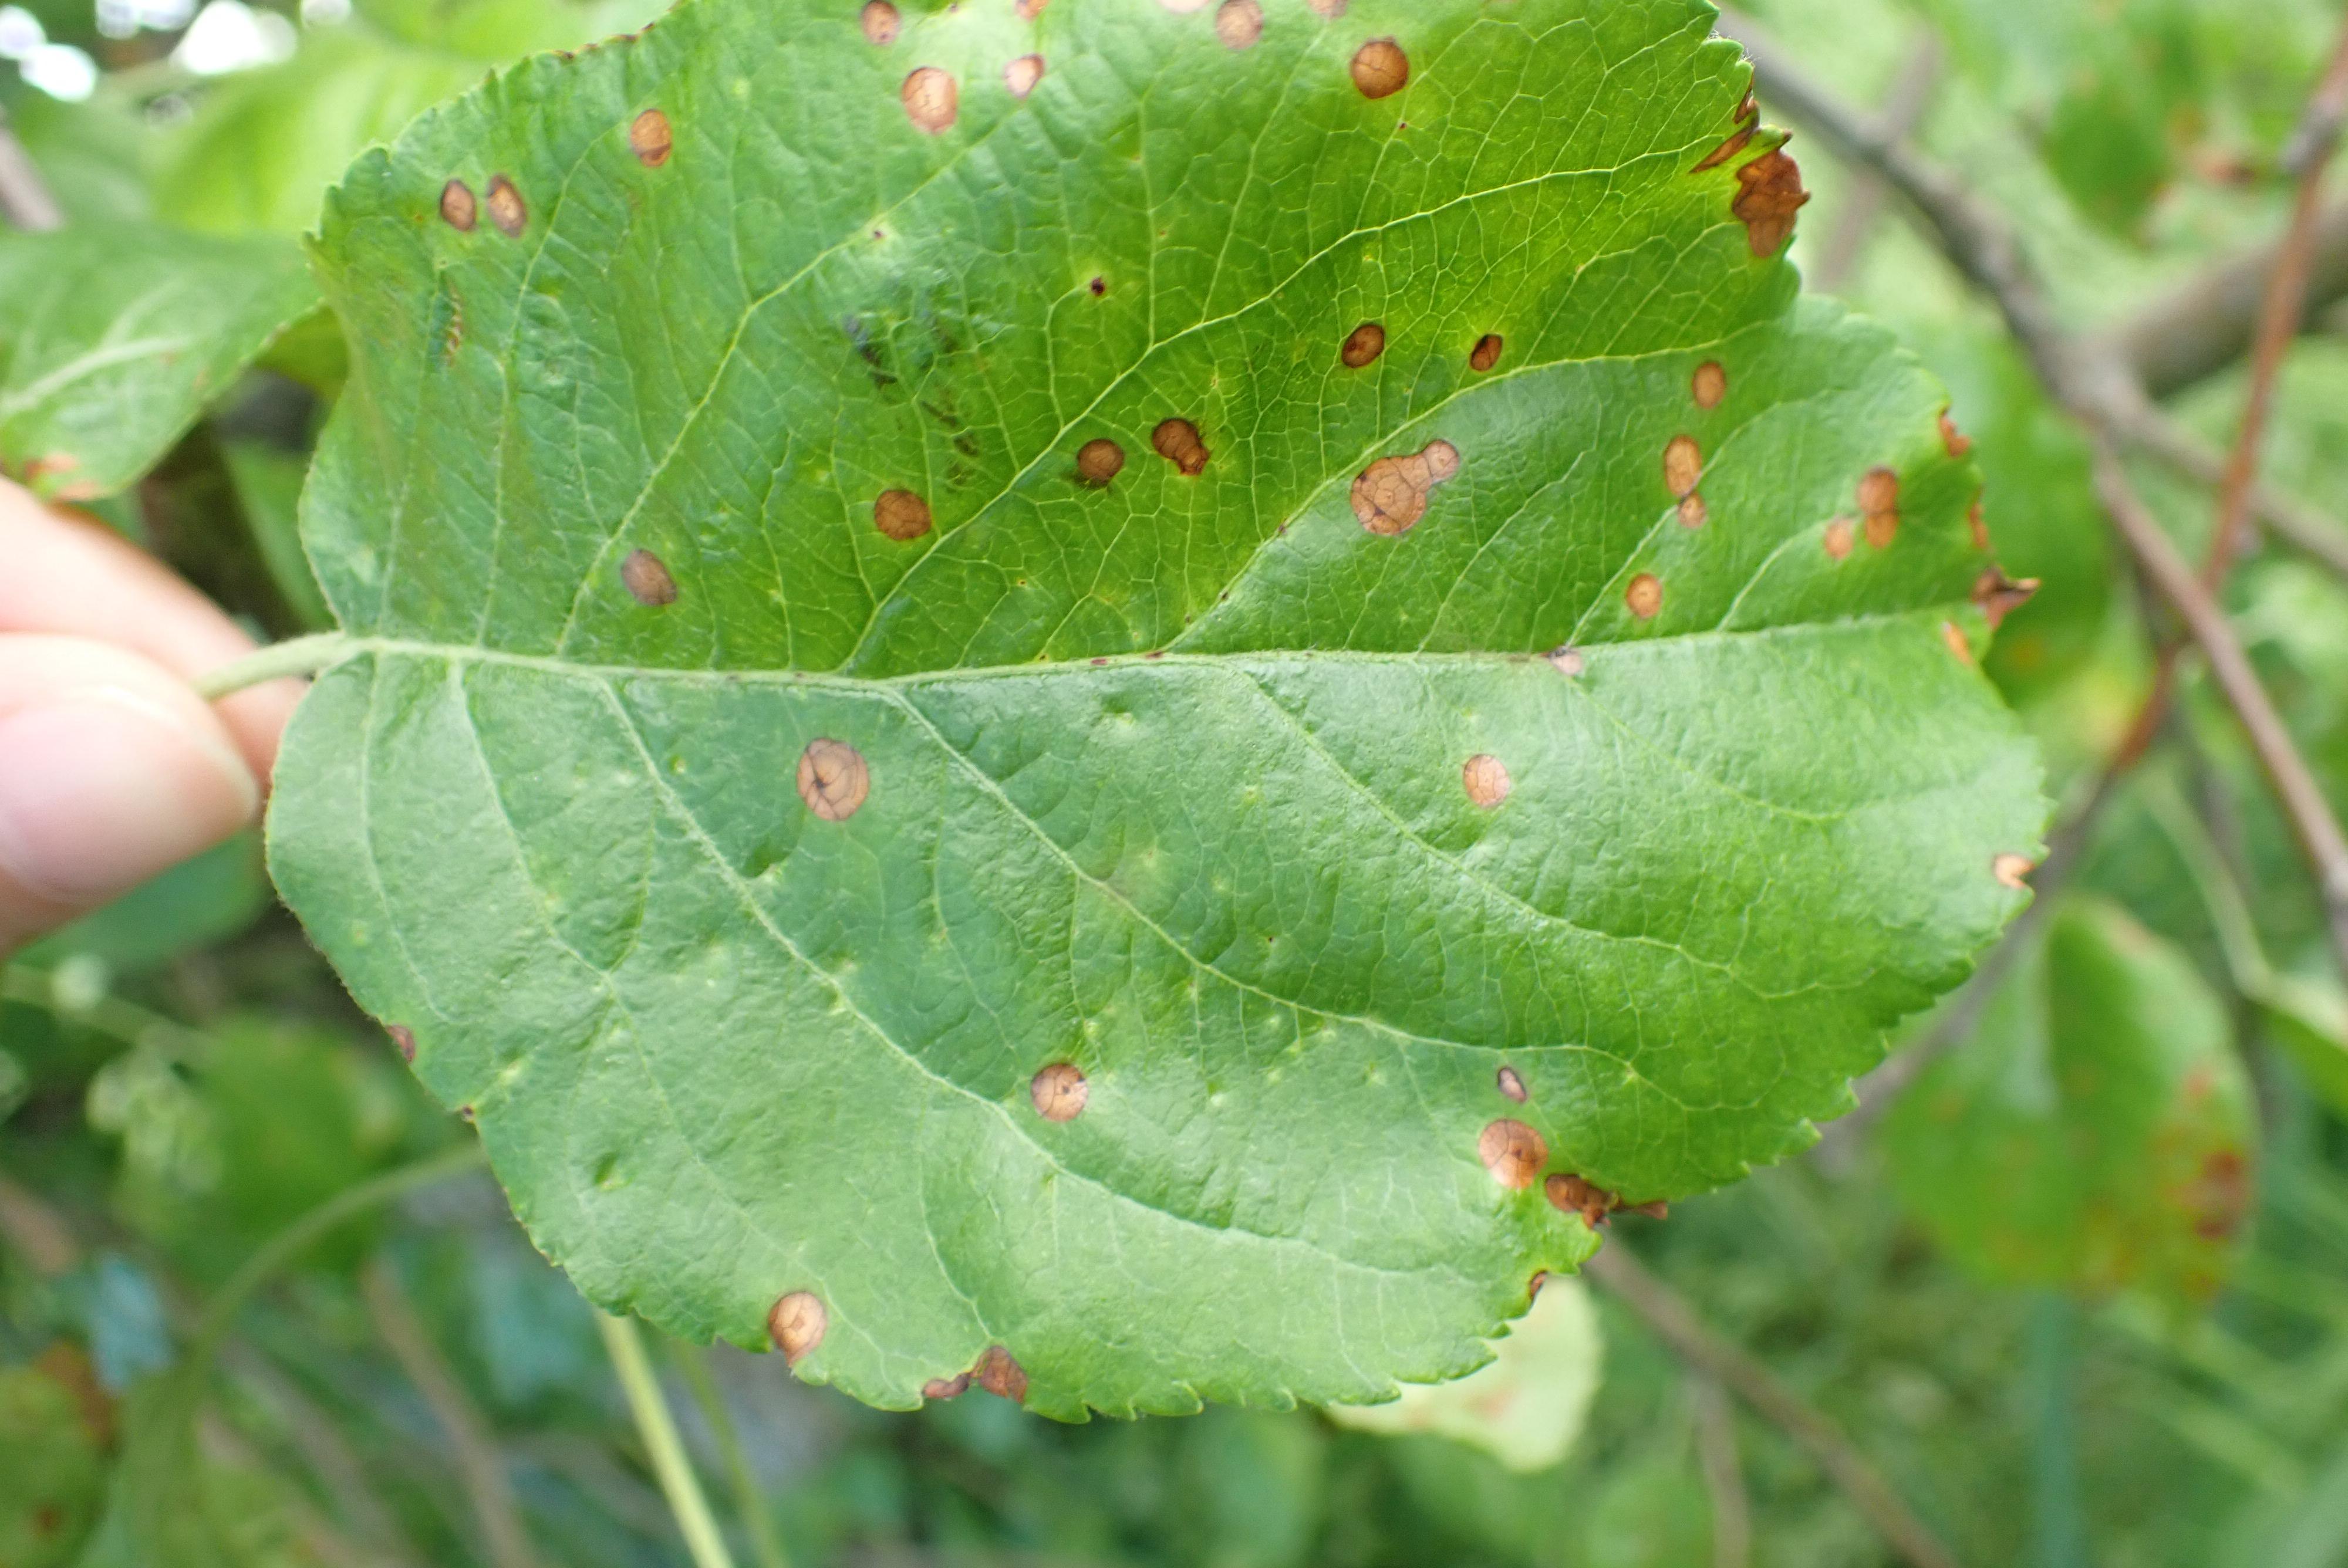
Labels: frog_eye_leaf_spot